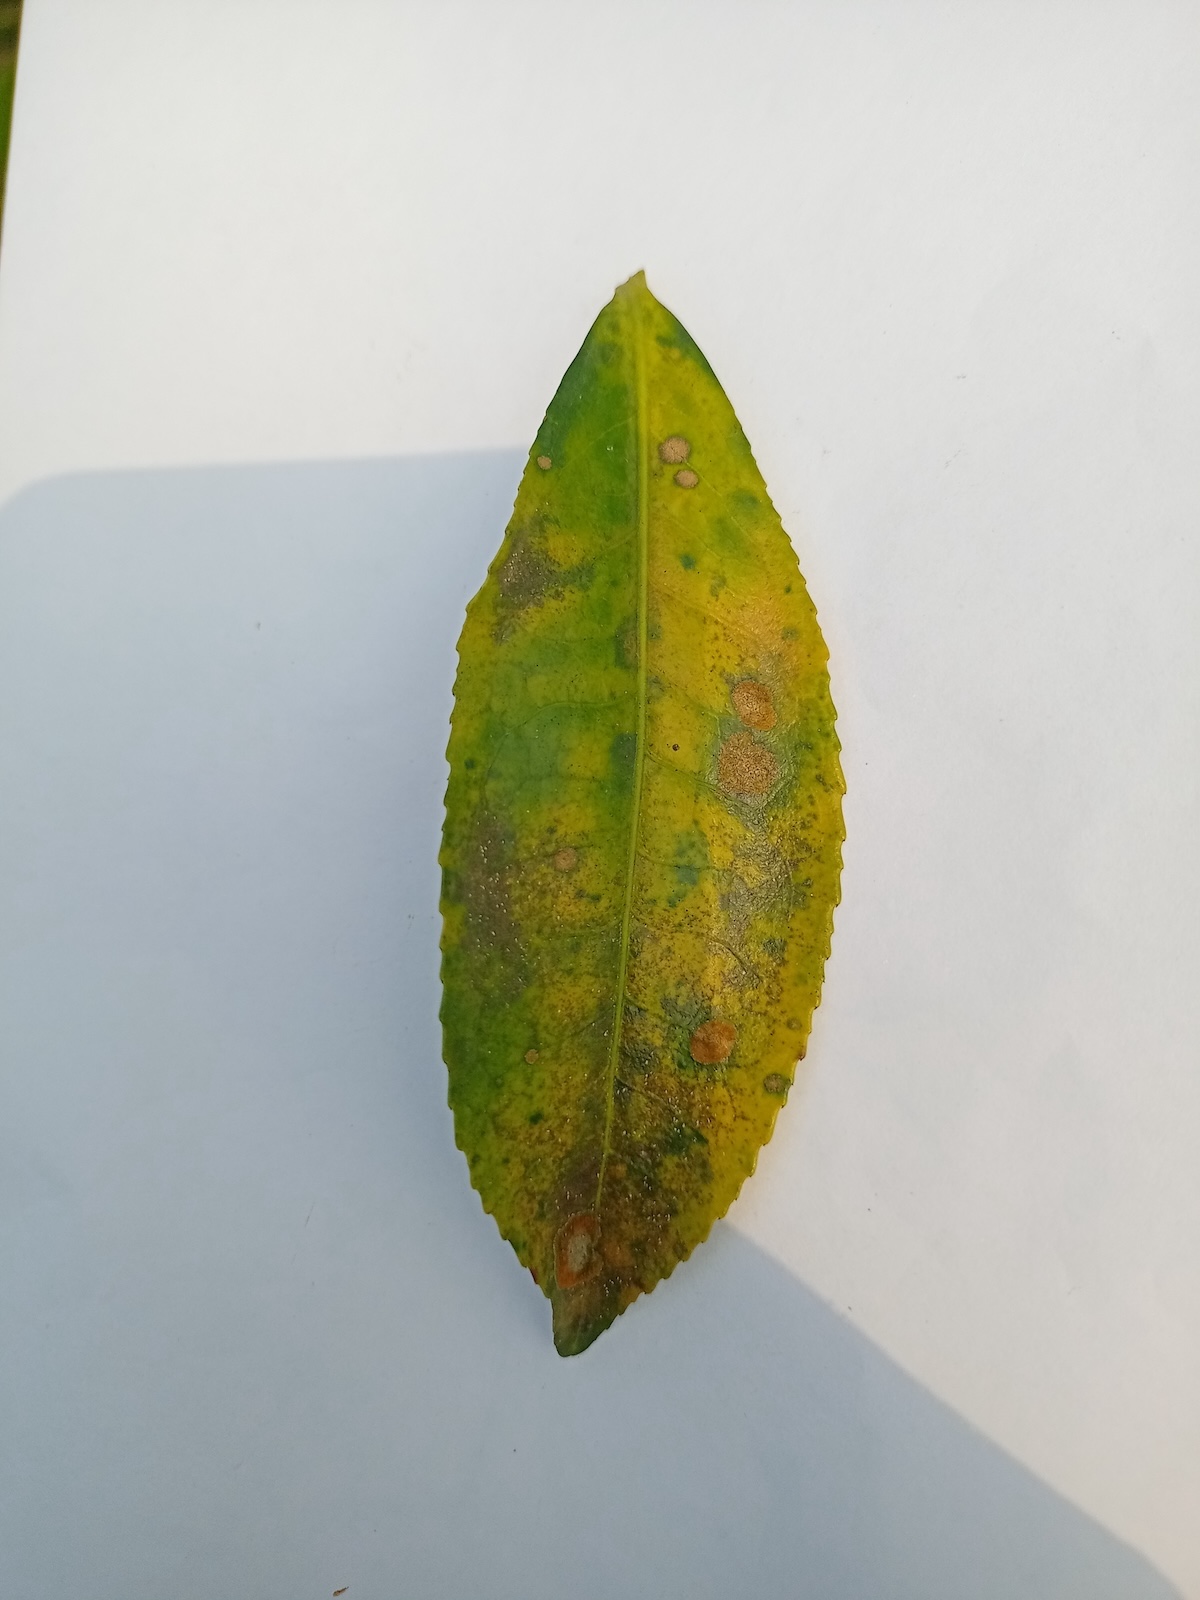
Label: Tea algal leaf spot